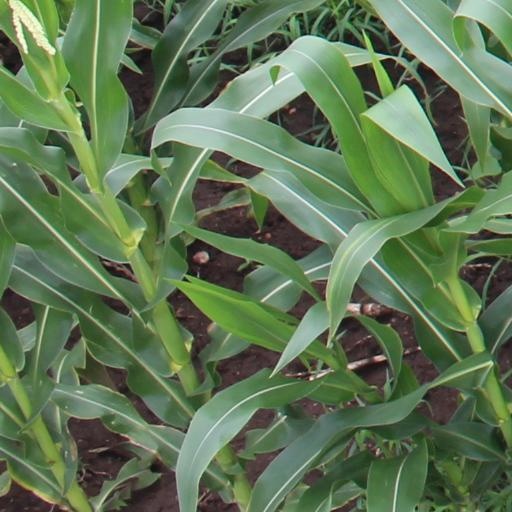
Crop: maize; corn